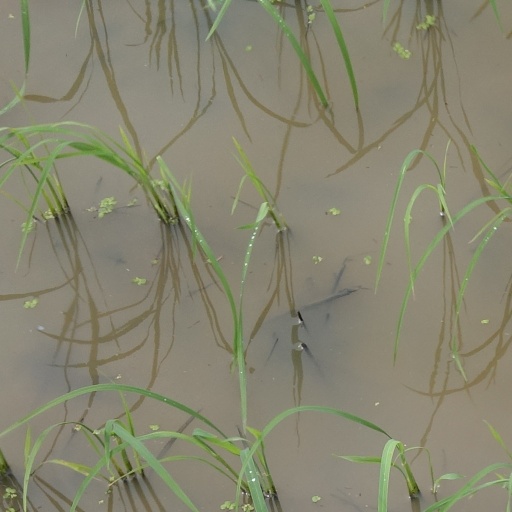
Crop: rice